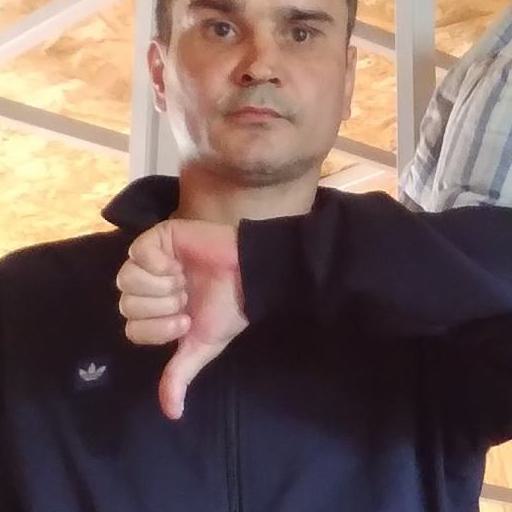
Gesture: dislike